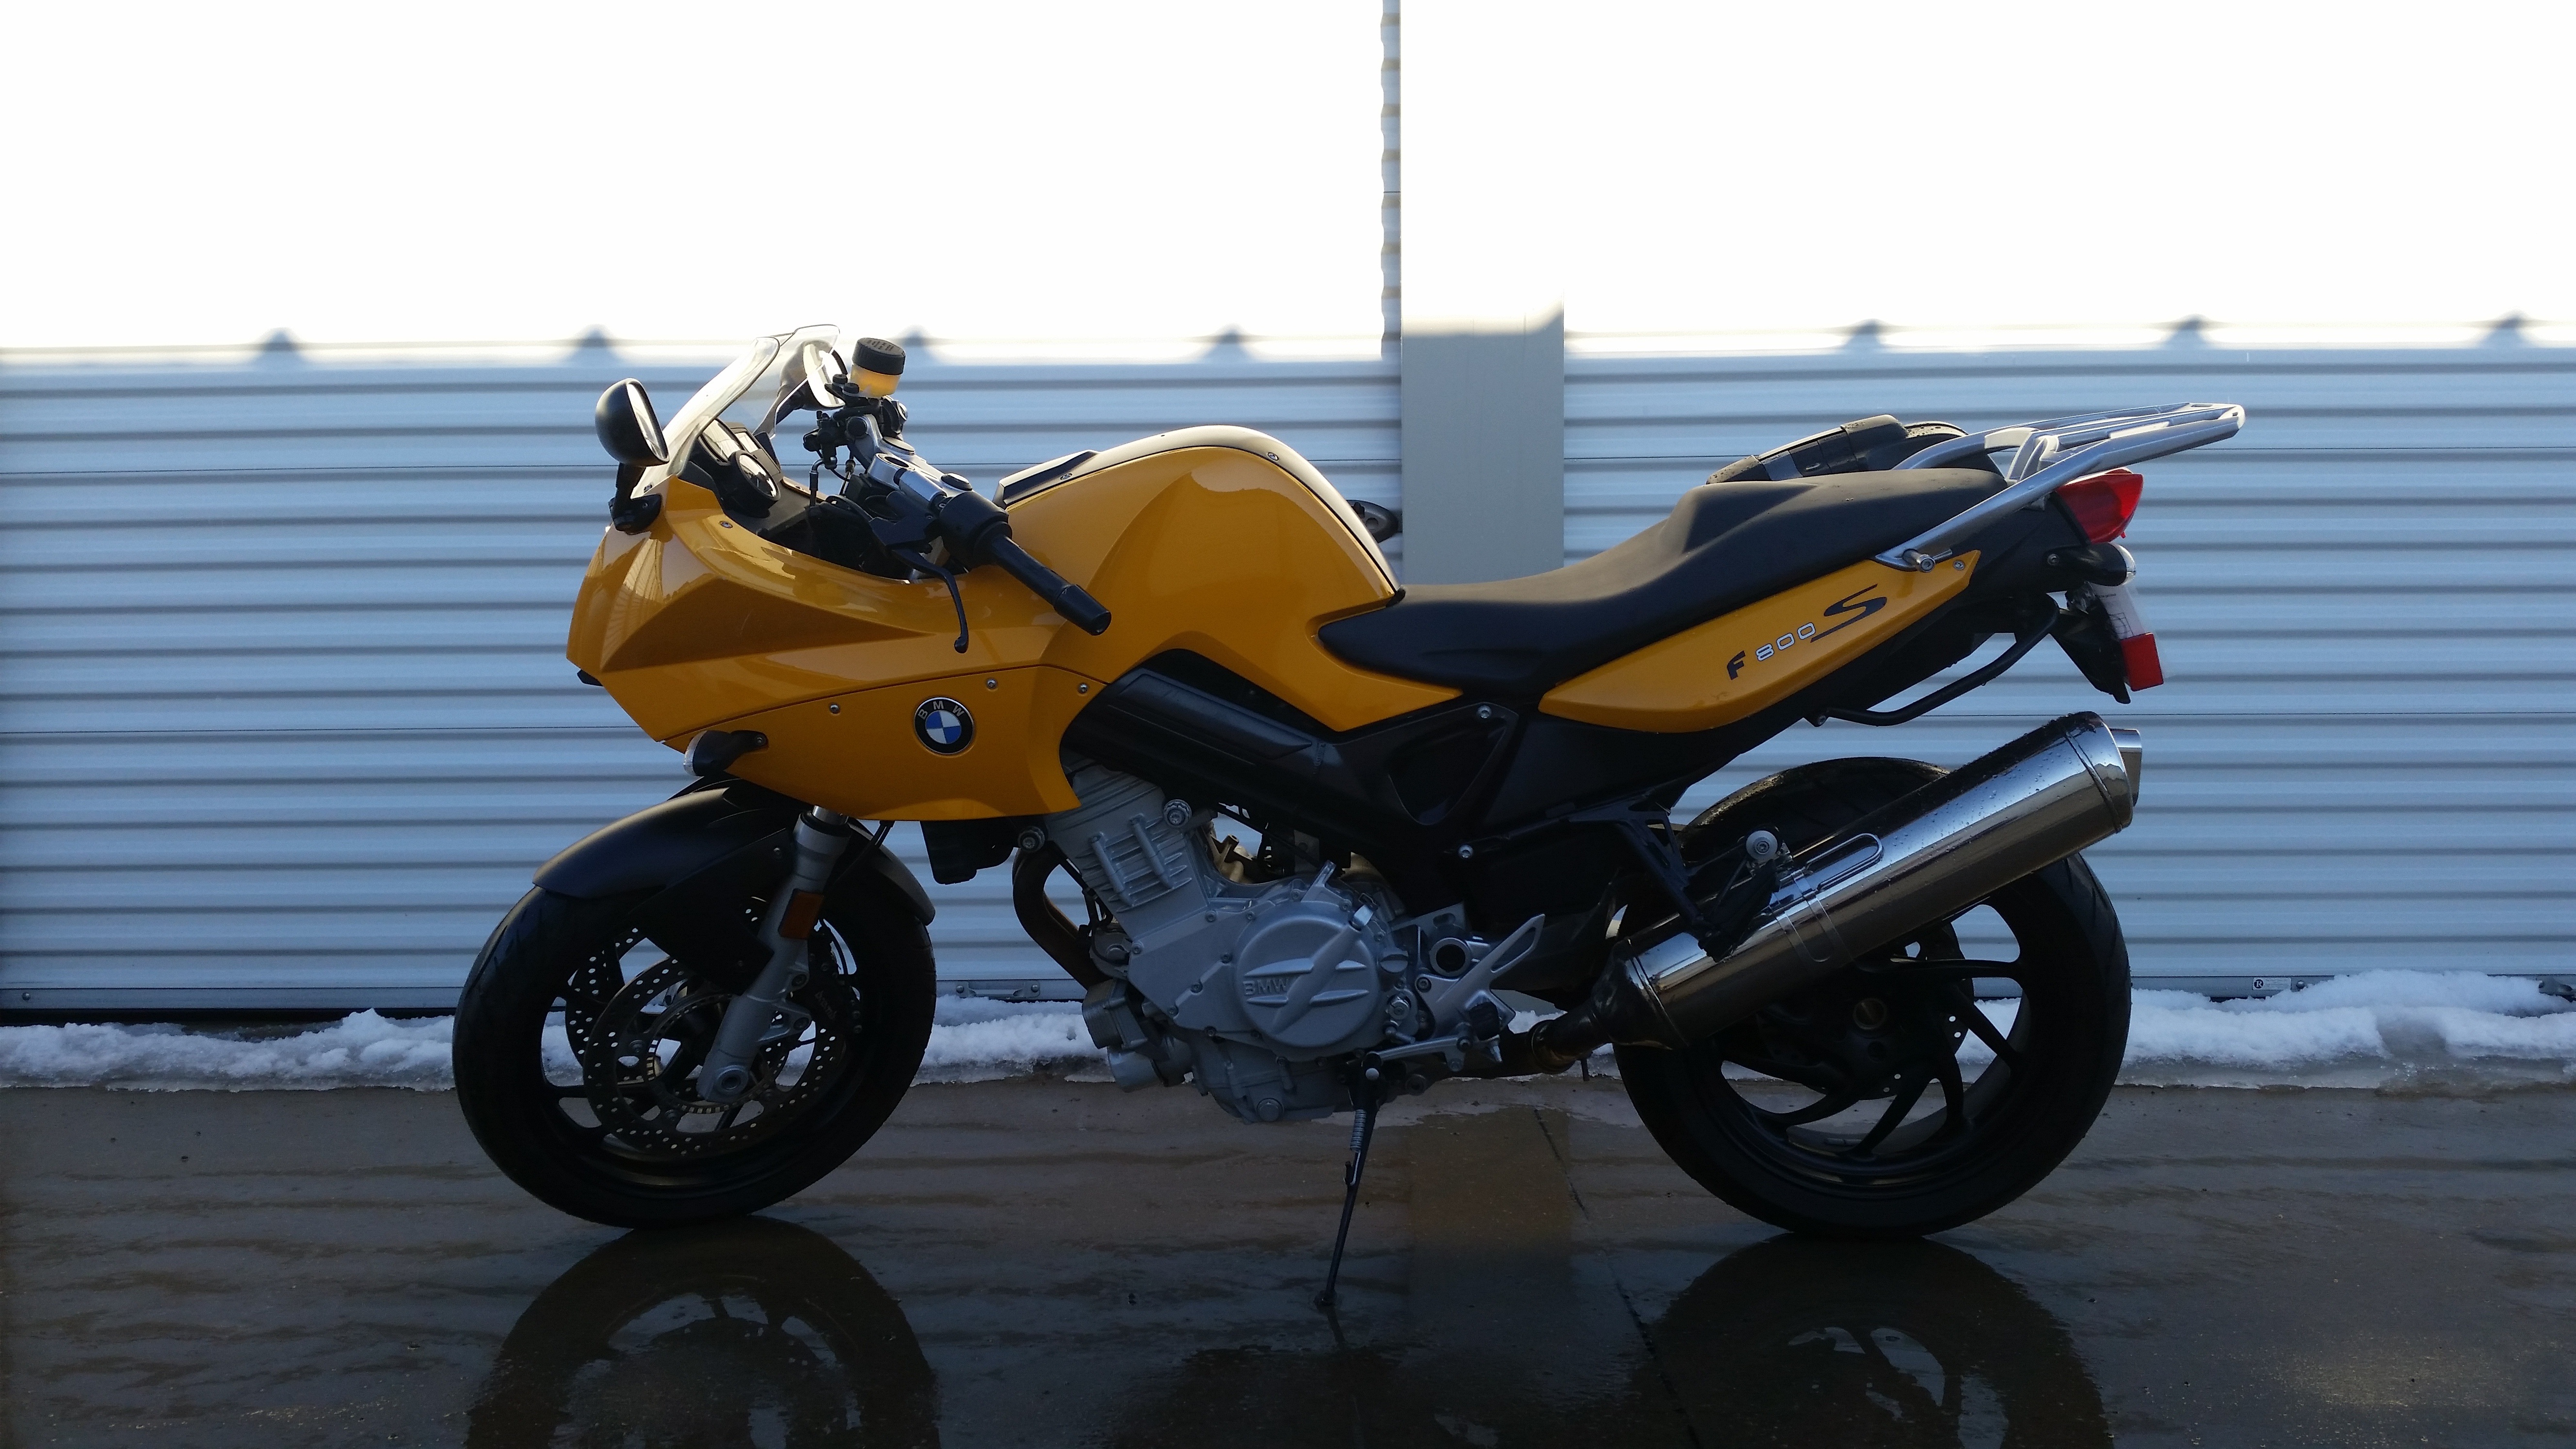
car, wheel, bike, transportation, transport, vehicle, motorcycle, yellow, motorbike, cycle, parked, engine, racing, motor, honda, bmw, suzuki, sport bike, motorcycling, land vehicle, f800s, bmw motorrad, automobile make, automotive exterior, stunt performer